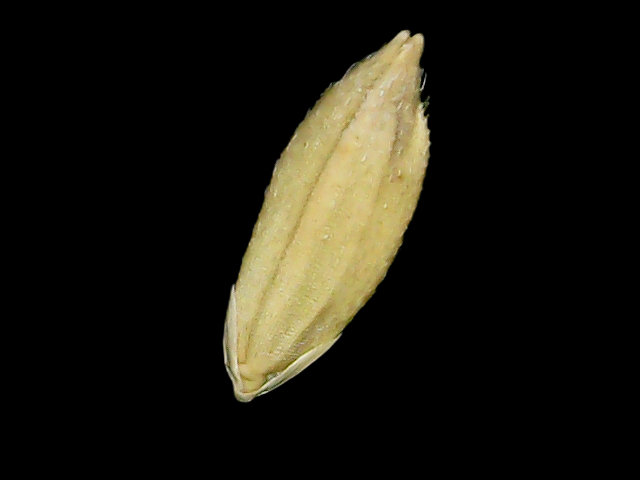
Rice variety: Bd51